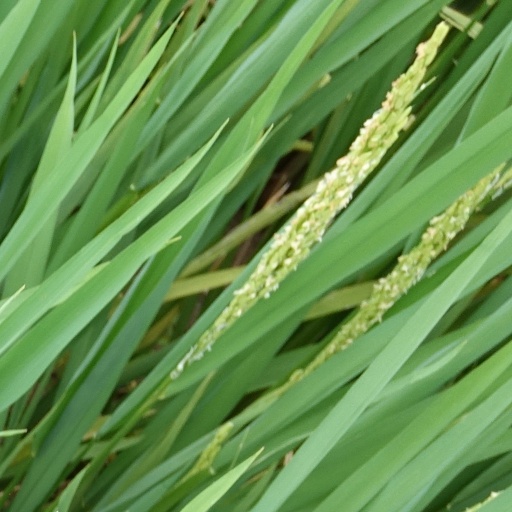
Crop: rice